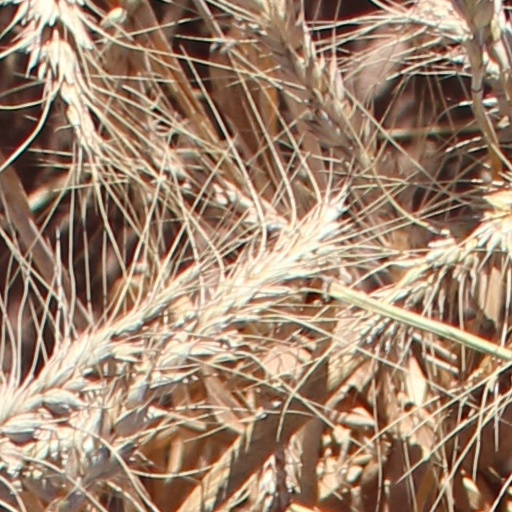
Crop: wheat